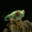
Label: frog